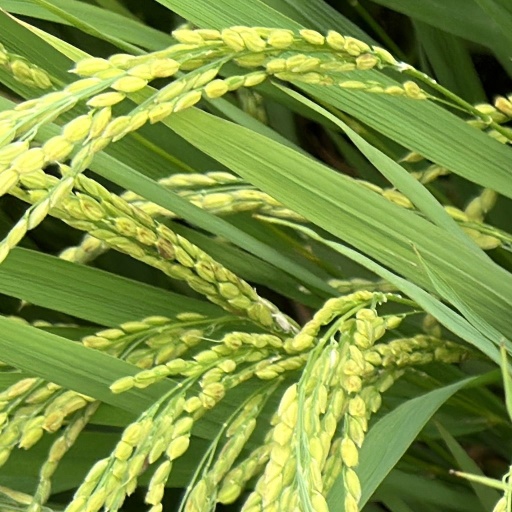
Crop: rice